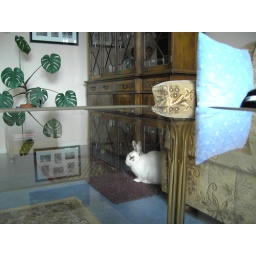
ein schnelles Bild durch den Glastisch. a quick picture by the glass table